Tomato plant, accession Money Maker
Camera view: bottom (45 deg); turntable rotation: 240 degrees
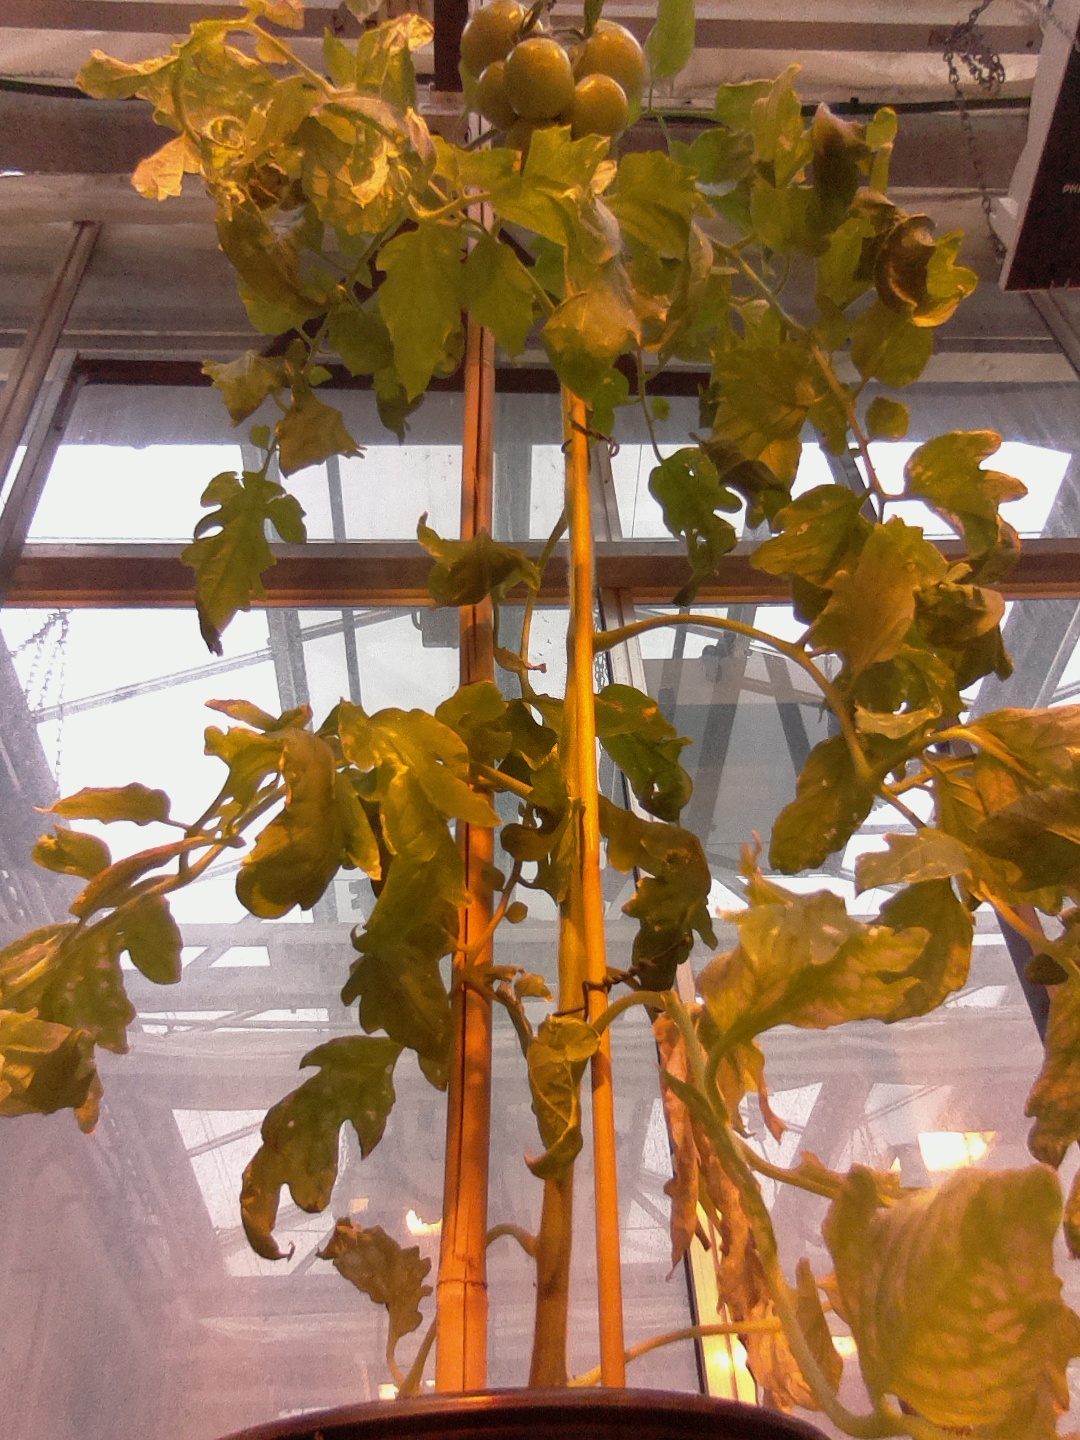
BBCH growth stage 76: 60%-70% of final fruit size